TSS Earnslaw

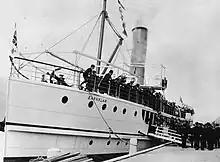
TSS "Earnslaw", shortly after launch in 1912

At the beginning of the twentieth century, New Zealand Railways (NZR) awarded a £20,850 contract to John McGregor and Company shipbuilders of Dunedin to build a steamship for Lake Wakatipu at their Otago foundry and engineering works. The "Earnslaw" was designed by naval architect Hugh McRae and was based on a Siemens-Martin steel hull design and using Kauri for the decking. Propulsion was provided by twin coal-fired triple-expansion, jet-condensing, vertically inclined engines. The keel was laid on 4 July 1911. The ship was named after Mount Earnslaw, a peak at the head of Lake Wakatipu. She was to be long, the biggest boat on the lake, and the largest steamship built in New Zealand. After construction was completed, she was dismantled, and all the steel hull plates were numbered for reconstruction. The parts were then loaded on to a goods train and transported across the South Island from Dunedin to Kingston at the southern end of Lake Wakatipu.